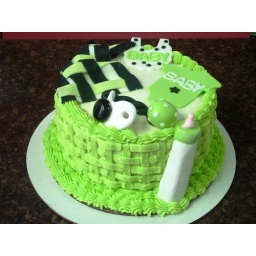
Berry Overload cake decorated in a basket weave technique. All baby items are made out of fondant.